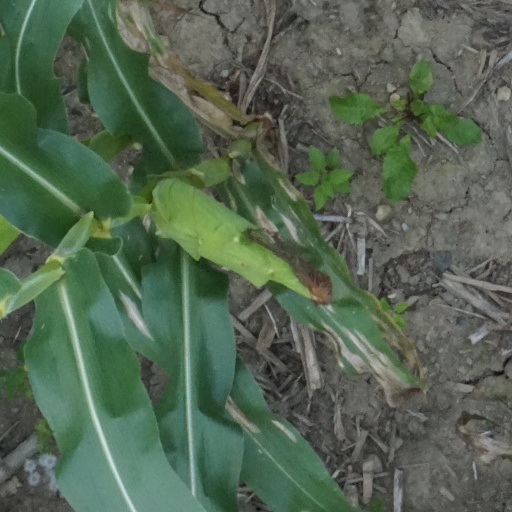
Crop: maize; corn